Battle of Crug Mawr

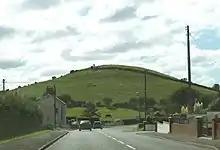
two-lane road bending downhill and to the right with a conical green hill beyond under a bright, cloudy sky

The exact location of the battlefield is not known. The Royal Commission on the Ancient and Historical Monuments of Wales puts the site of the battle on the southeast slopes of Banc y Warren (or Banc-y-Warren), a prominent conical hill near Penparc, northeast of Cardigan. There is a farm on the southeast slope named "Crugmore". A geophysical survey and archaeological appraisal were carried out at Crugmore Farm in 2014 in support of planning applications. No evidence indicative of a battle was found in the areas covered by the surveys. Some accounts place the site on the northeast of the hill, which may be more likely because the road from Cardigan bends round the northeast side of the hill before turning more northerly again. The southeast side of the hill does not coincide with a road. The hill was known as Crug Mawr at least as early as the 9th century.